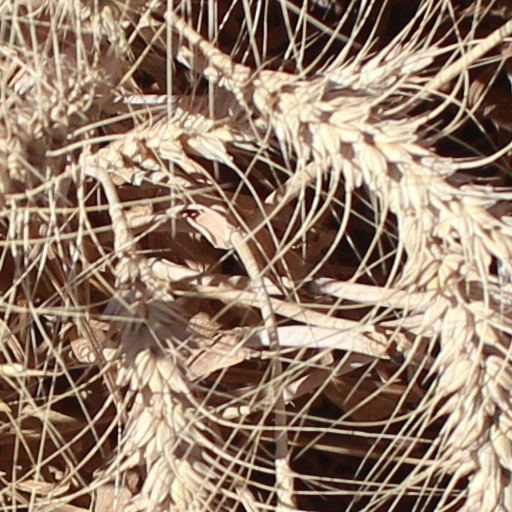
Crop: wheat